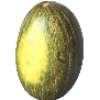
Label: melon_piel_de_sapo